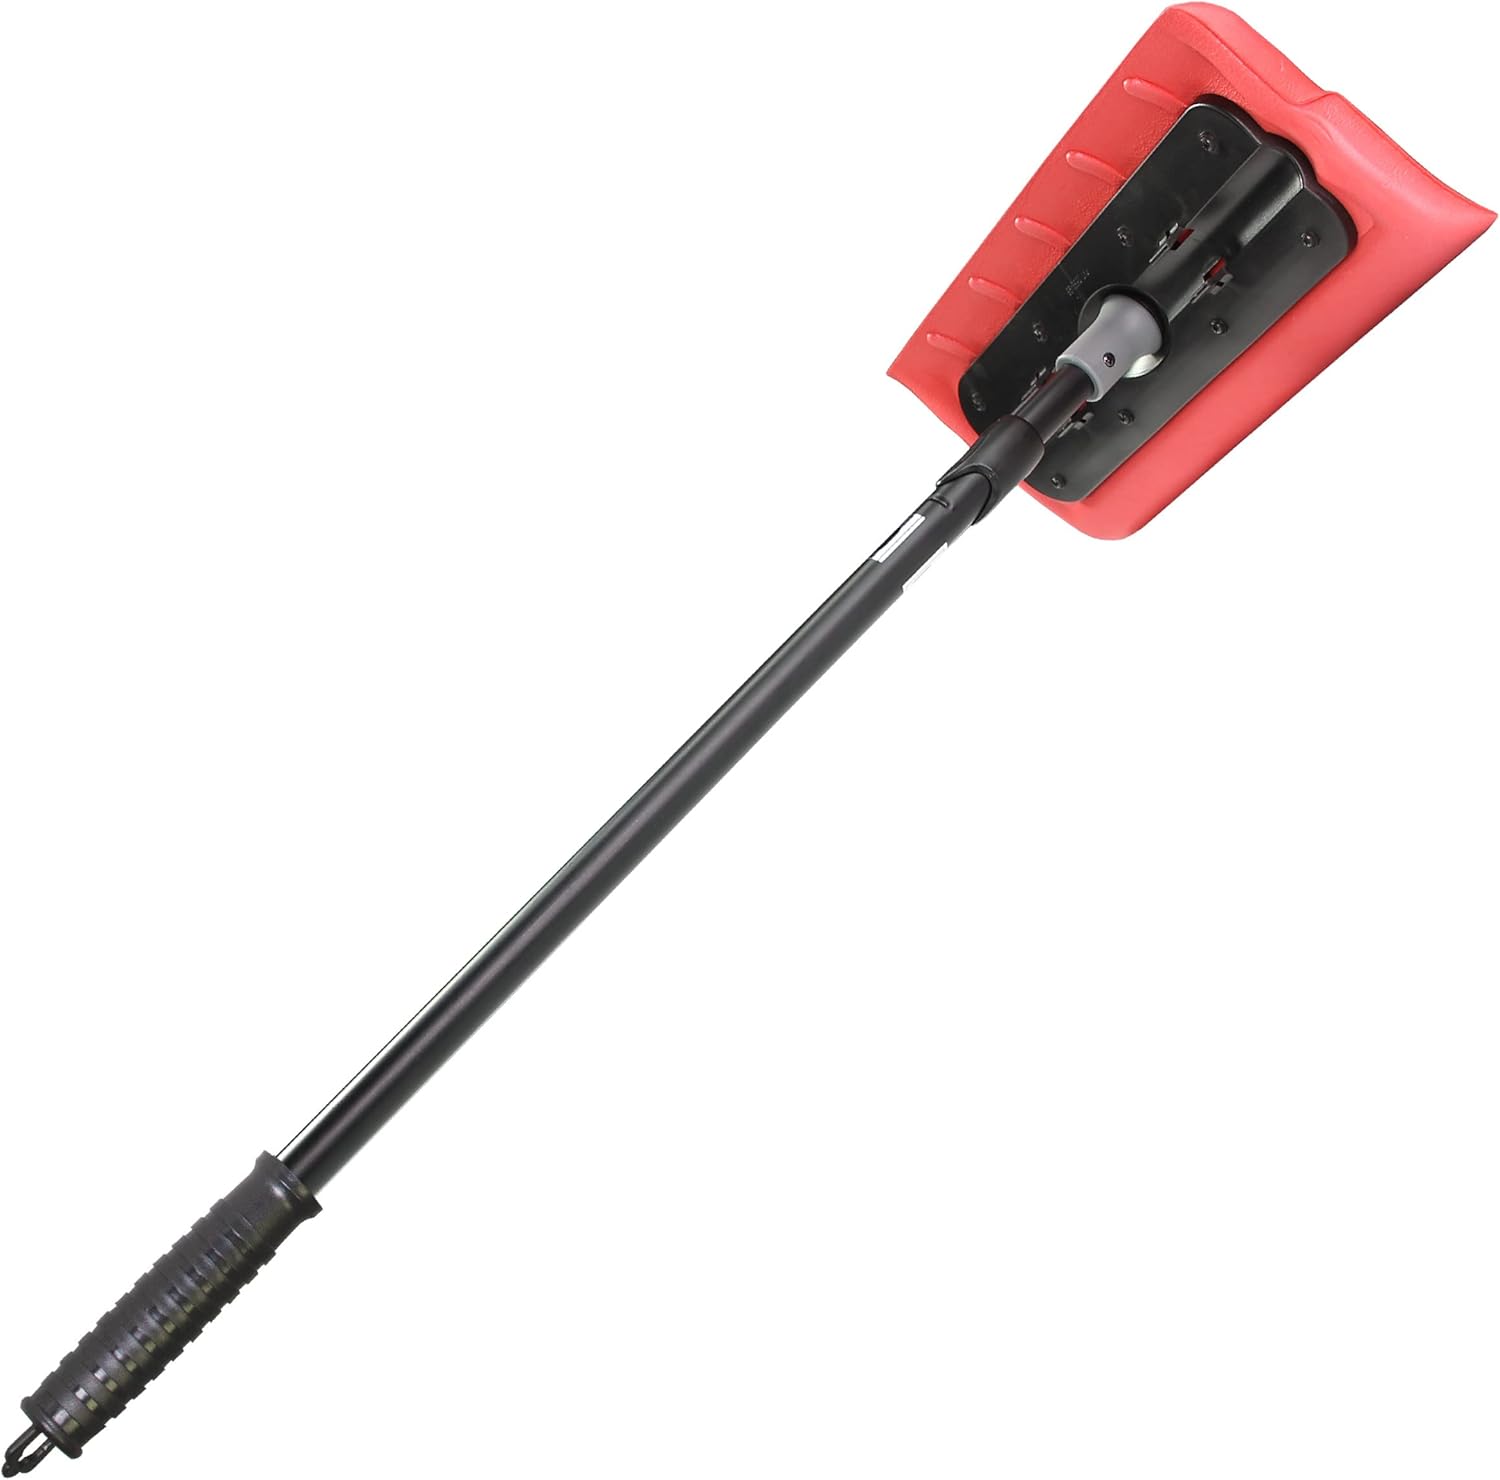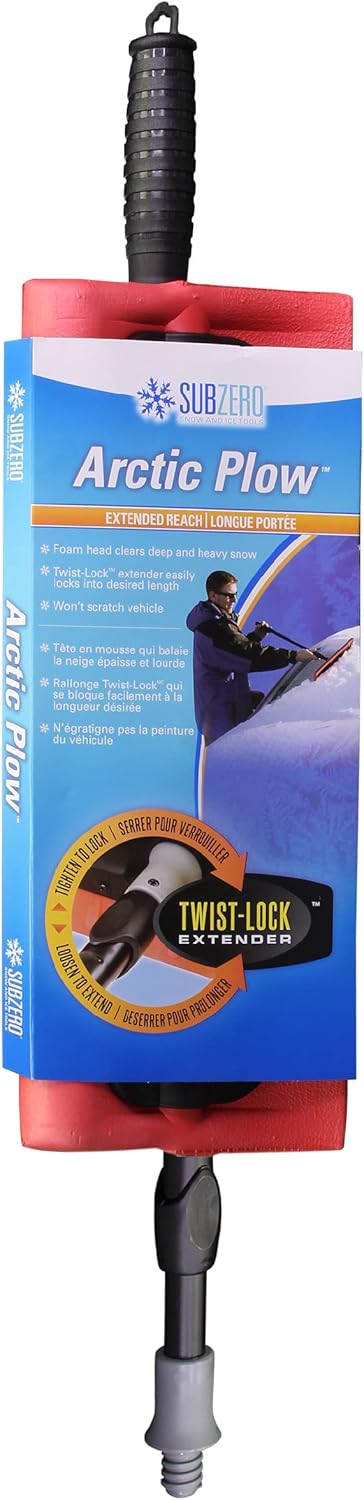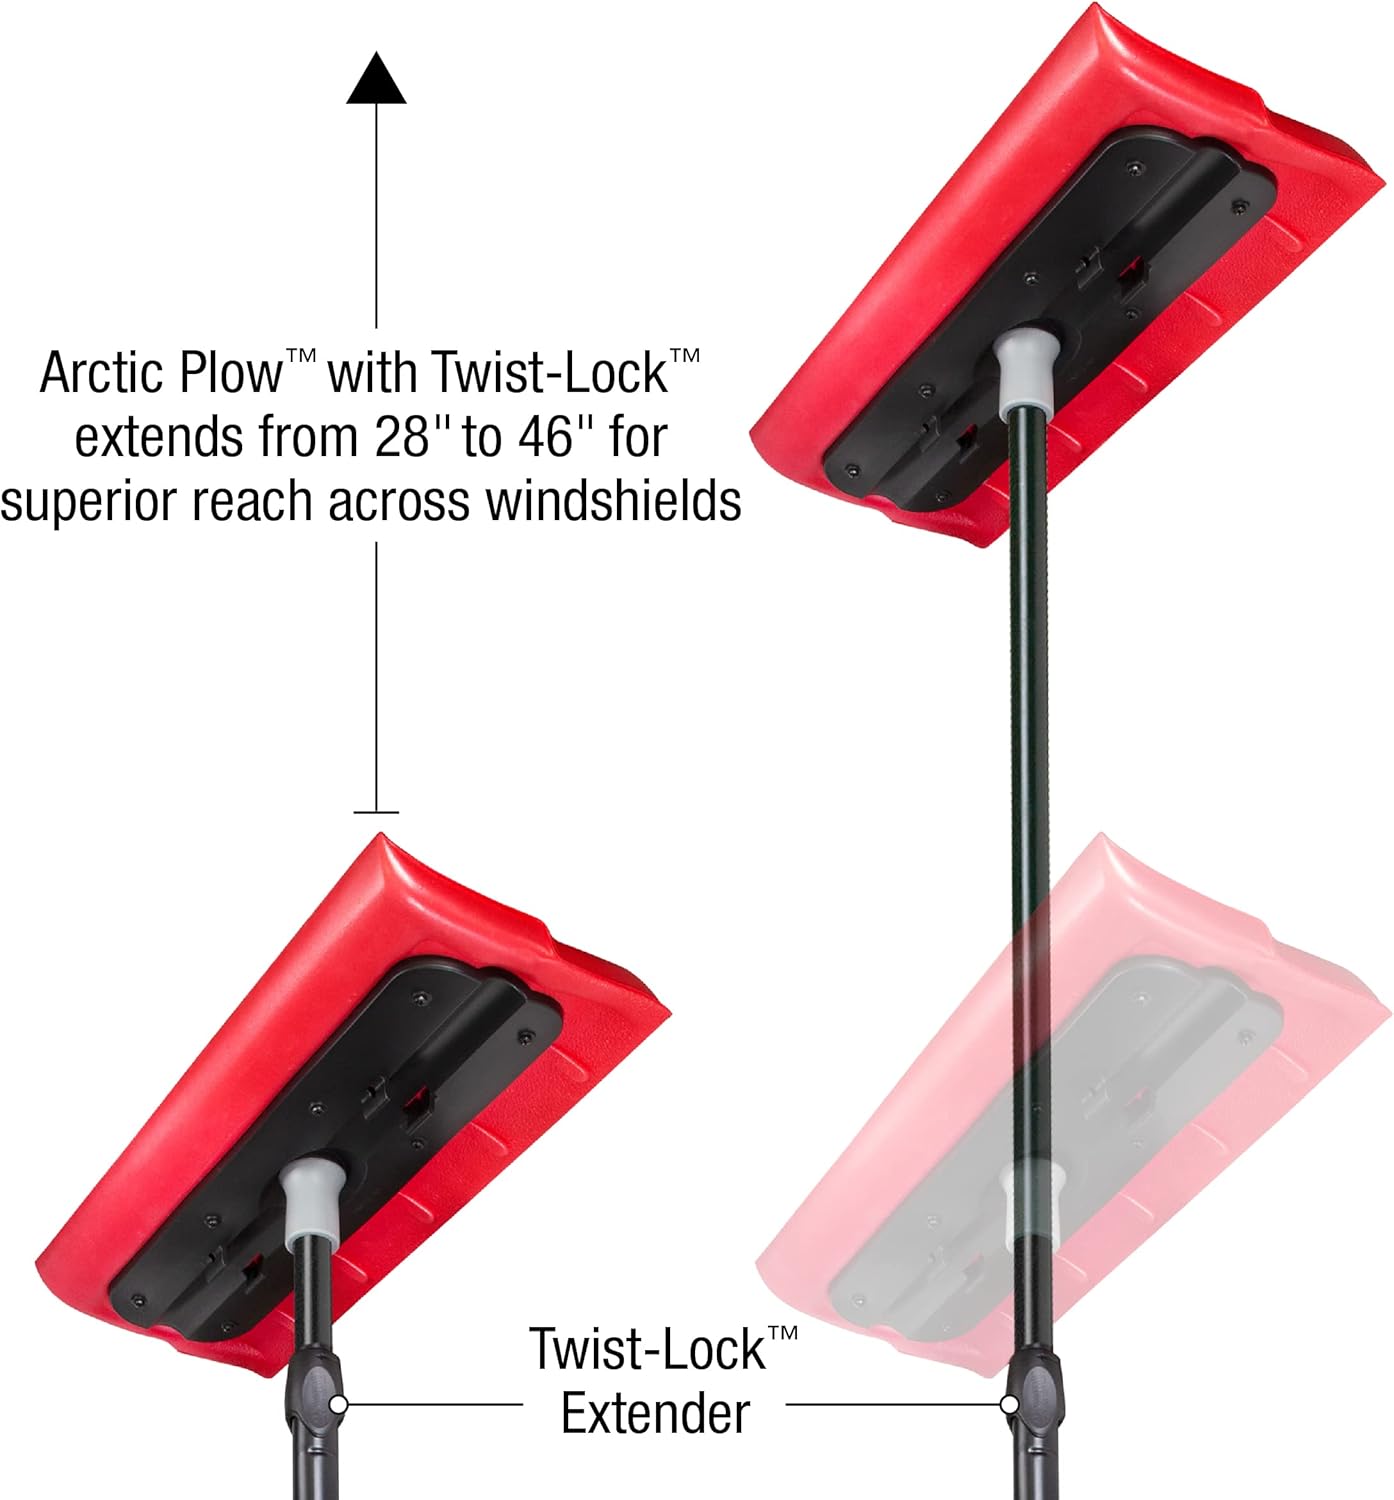
SubZero 18841 Arctic Snow Plow
Category: Amazon Home
The SubZero 46" Heavy-Duty Arctic Plow is equipped with wide blade ice scrapers to clear away frost with fewer strokes and less effort. The powerful ice chippers break up the thickest ice of the season while the snowbrooms are capable of pushing the wettest, deepest snow from your entire vehicle. For over forty years Hopkins Manufacturing and SubZero have shaped the winter snow and ice tools category.
Features: Super wide 16" foam head clears the heaviest snow | Telescoping steel handle for extra reach | EVA foam won't scratch your vehicle's paint | Grip on opposite end of brush allows for increased force to push heavy snow | Extends to 46" for extended reach